Antigua and Barbuda at the 2020 Summer Olympics

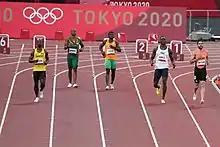
Cejhae Greene, from Antigua and Barbuda, competing in the men's 100 metres during the 2020 Summer Olympics

Antigua and Barbuda competed at the 2020 Summer Olympics in Tokyo. Originally scheduled to take place from 24 July to 9 August 2020, the Games were postponed to 23 July to 8 August 2021, because of the COVID-19 pandemic. It was the nation's eleventh appearance at the Summer Olympics.